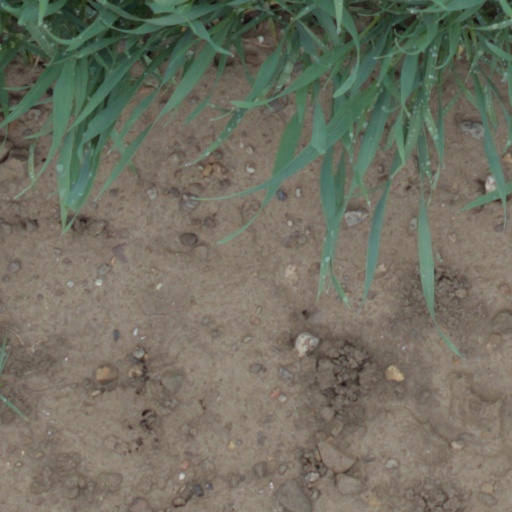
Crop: wheat